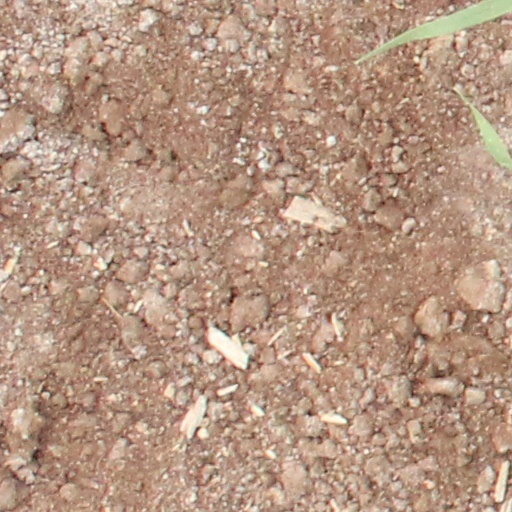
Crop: wheat